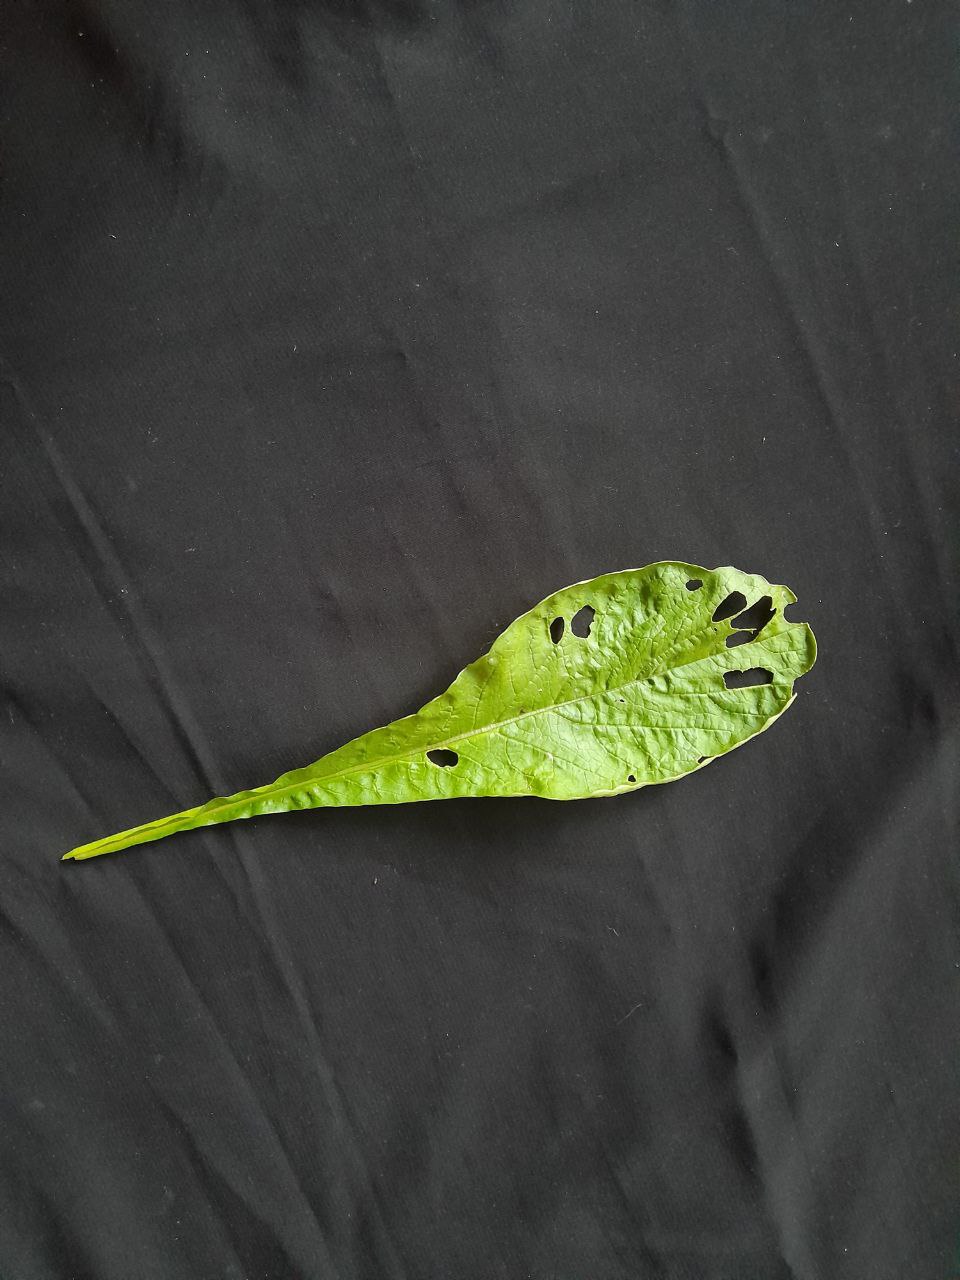
Label: flea beetle